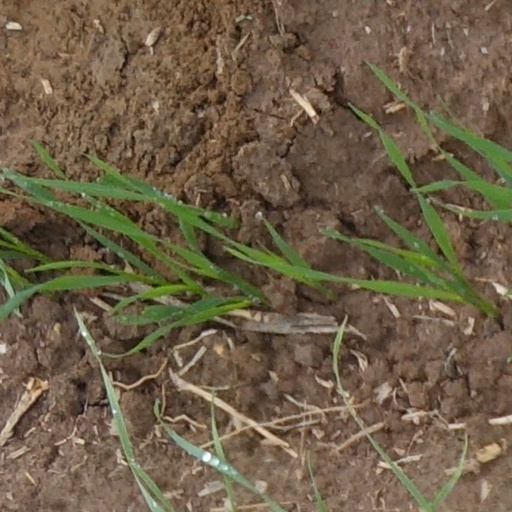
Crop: wheat